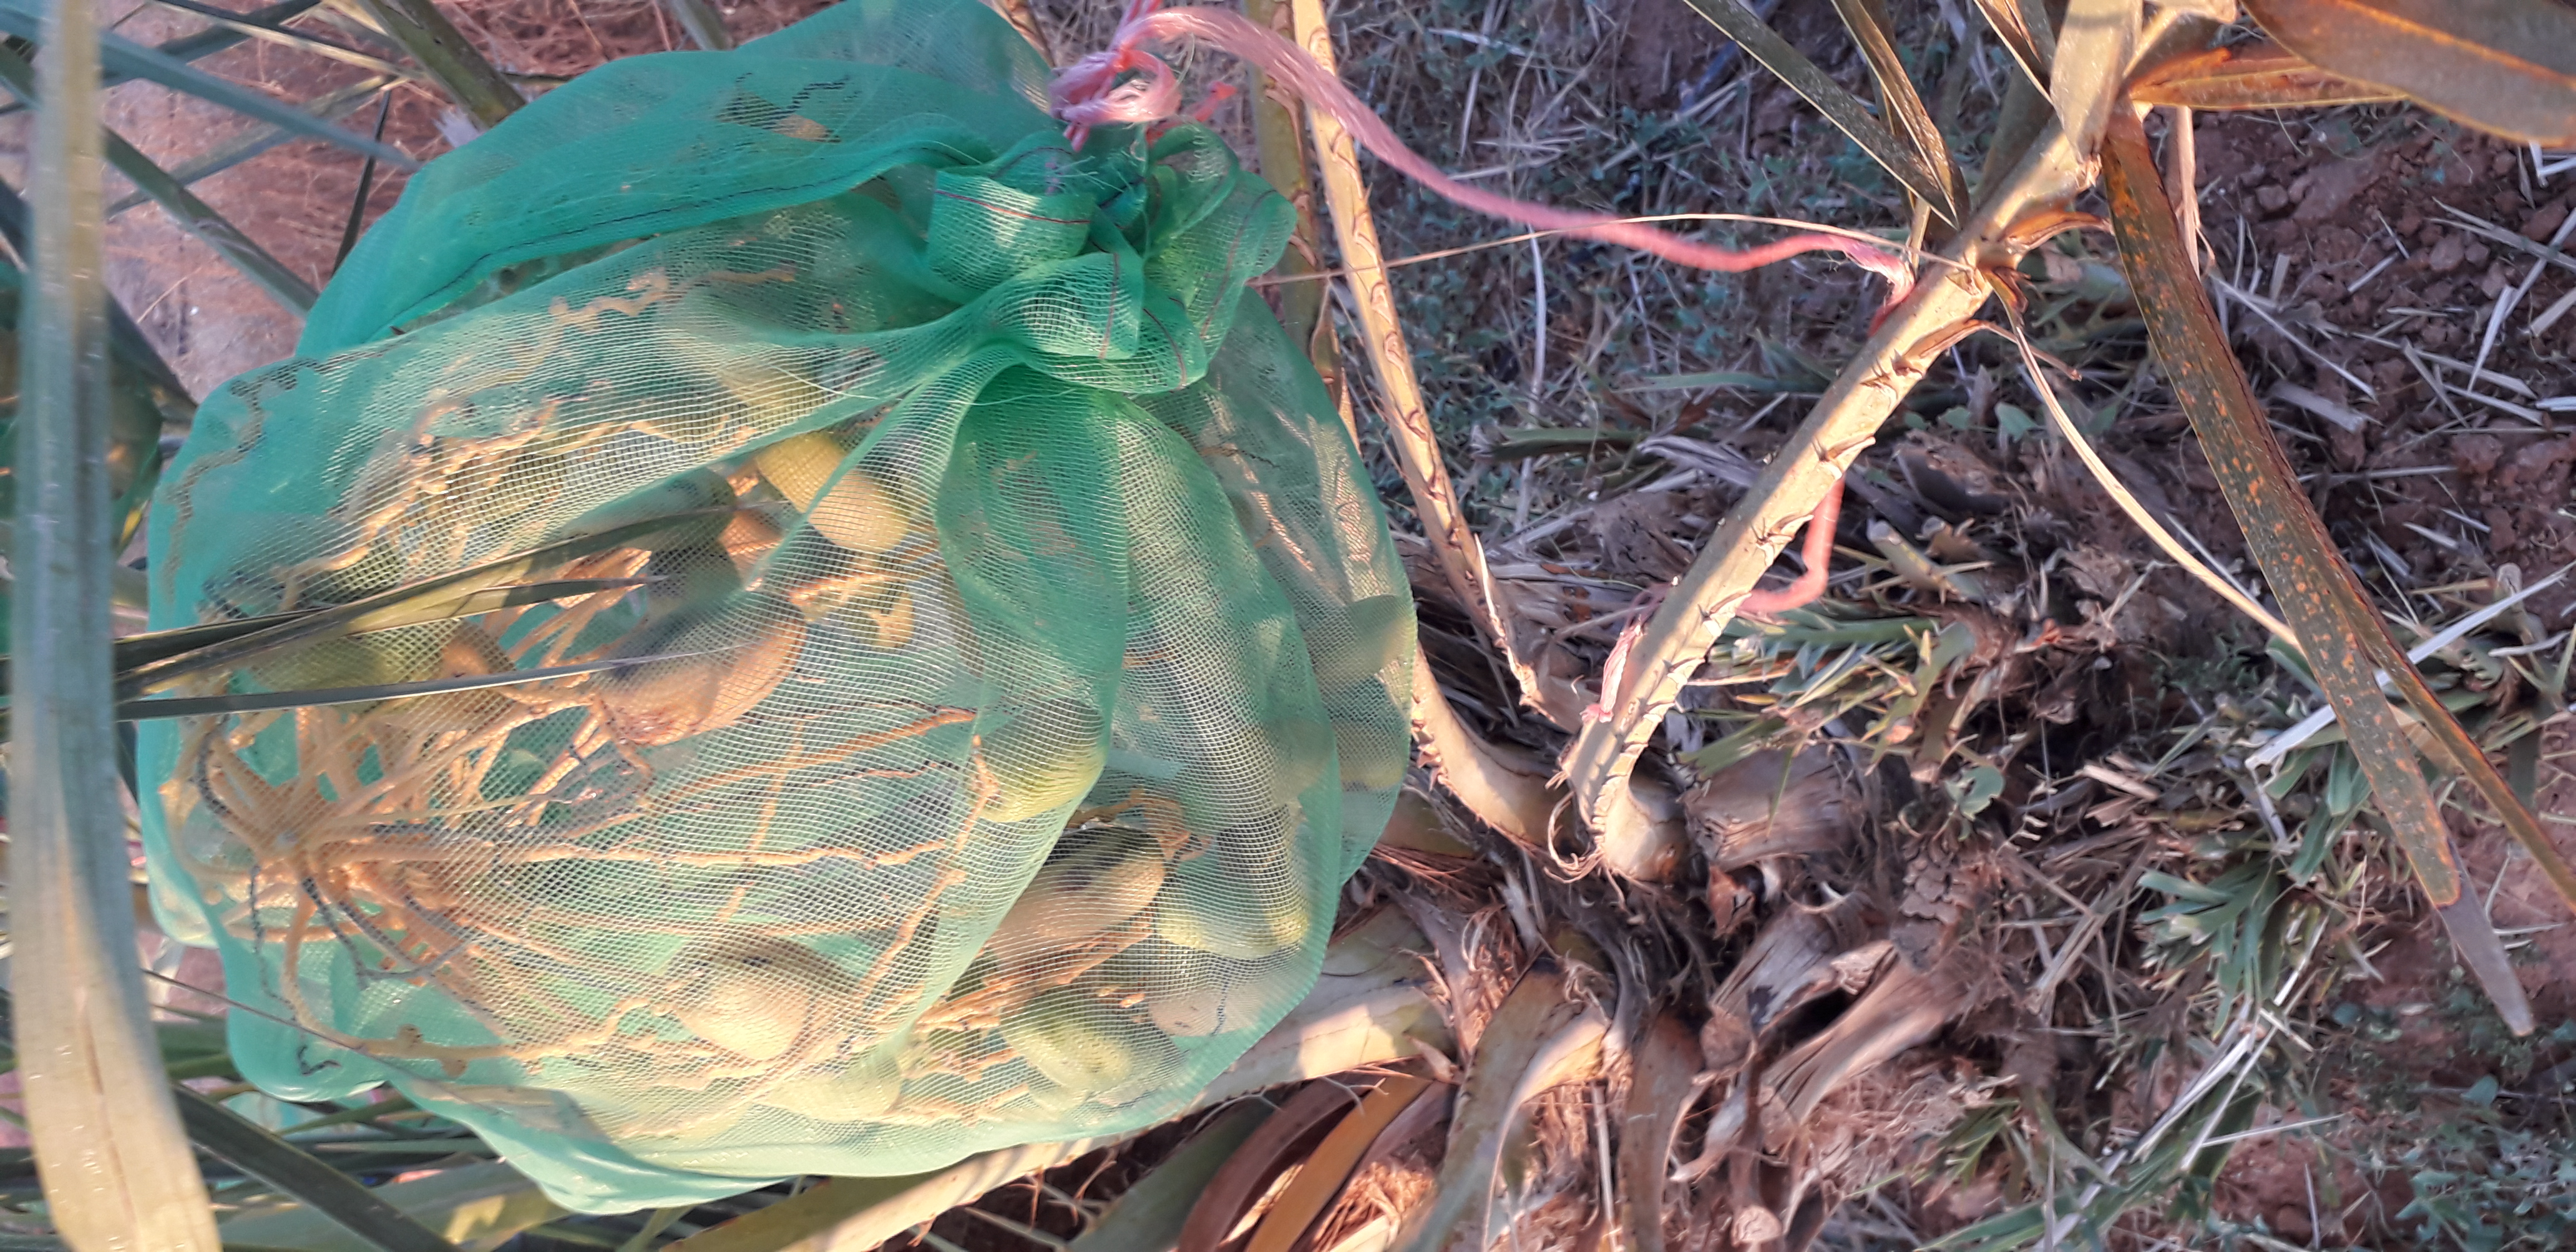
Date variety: Boumajhoul